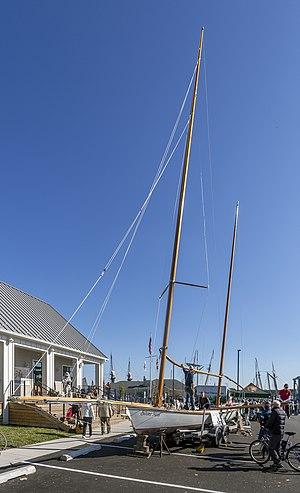
Le canoë bûche Silver Heel à Chestertown, Maryland, Etats-Unis This is an image of a place or building that is listed on the National Register of Historic Places in the United States of America. Its reference number is 85002249